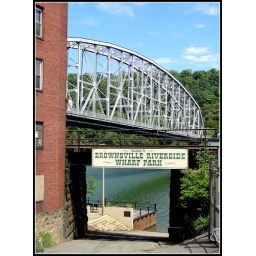
The Monongahela River runs green under the historic old US40 bridge in Brownsville, Fayette County, Pennsylvania.